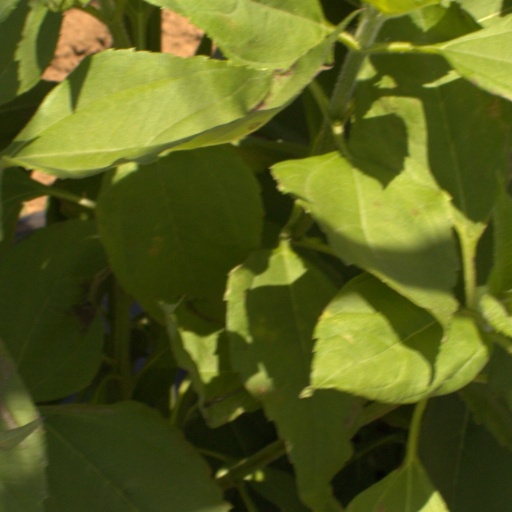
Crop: Jerusalem artichoke